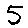
Label: 5